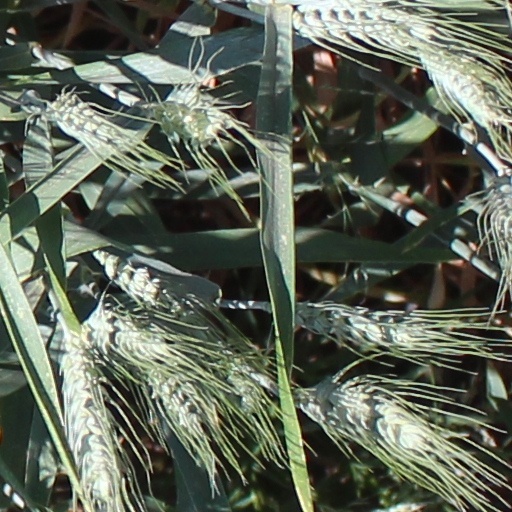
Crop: wheat